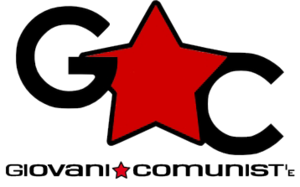
Symbole des Jeunes Communistes Italiano: Simbolo delle/ei Giovani Comuniste/i